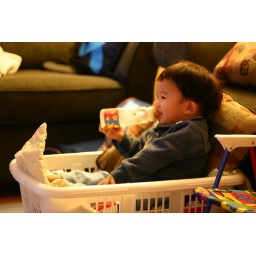
we left the laundary basket in the living room one day, Jeffrey decided to use it as his new chair